Lindsay Booth

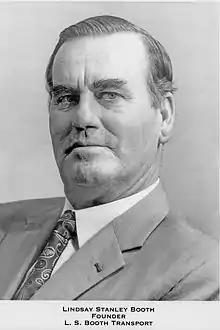

Lindsay Stanley Booth (30 August 1918 – 27 March 1999) was an Australian businessman and farmer, best known as the founder of LS Booth Wine Transport (now Booth Transport) in 1936.